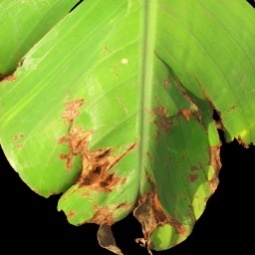
Label: Manganese